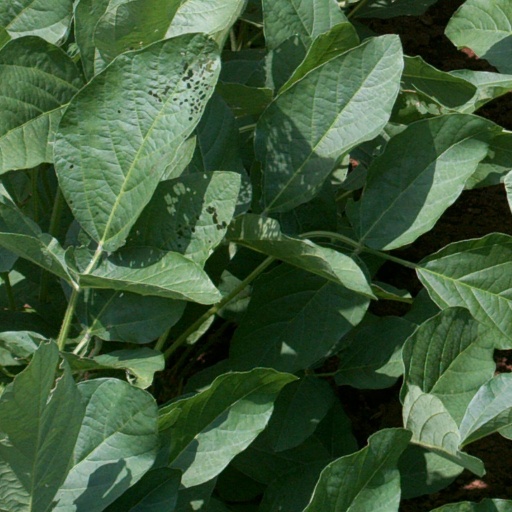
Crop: soybean